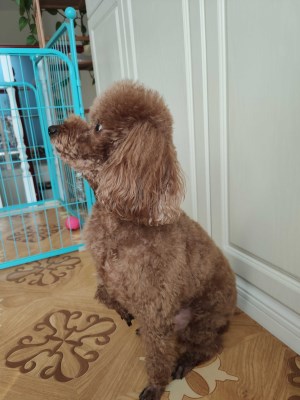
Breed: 7449-n000128-teddy